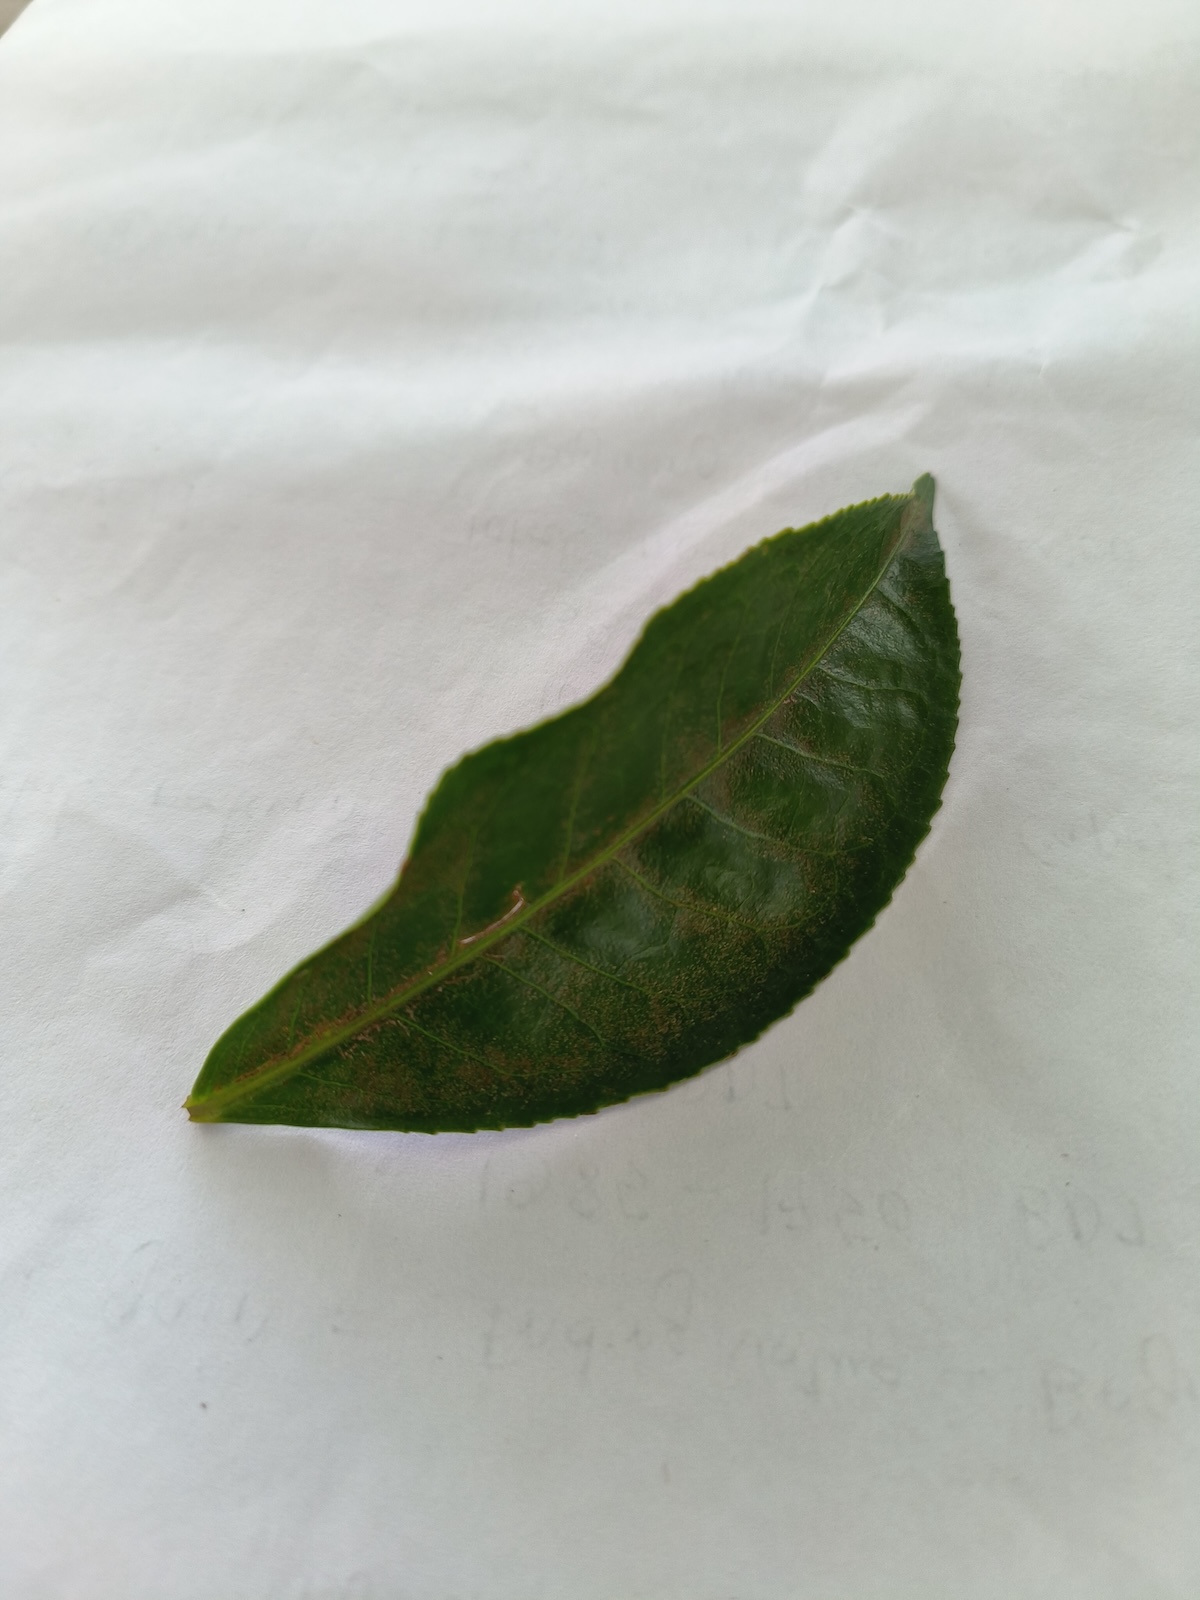
Label: Red spider